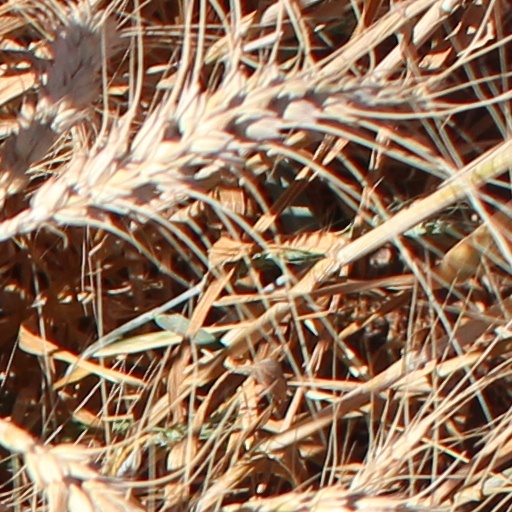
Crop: wheat